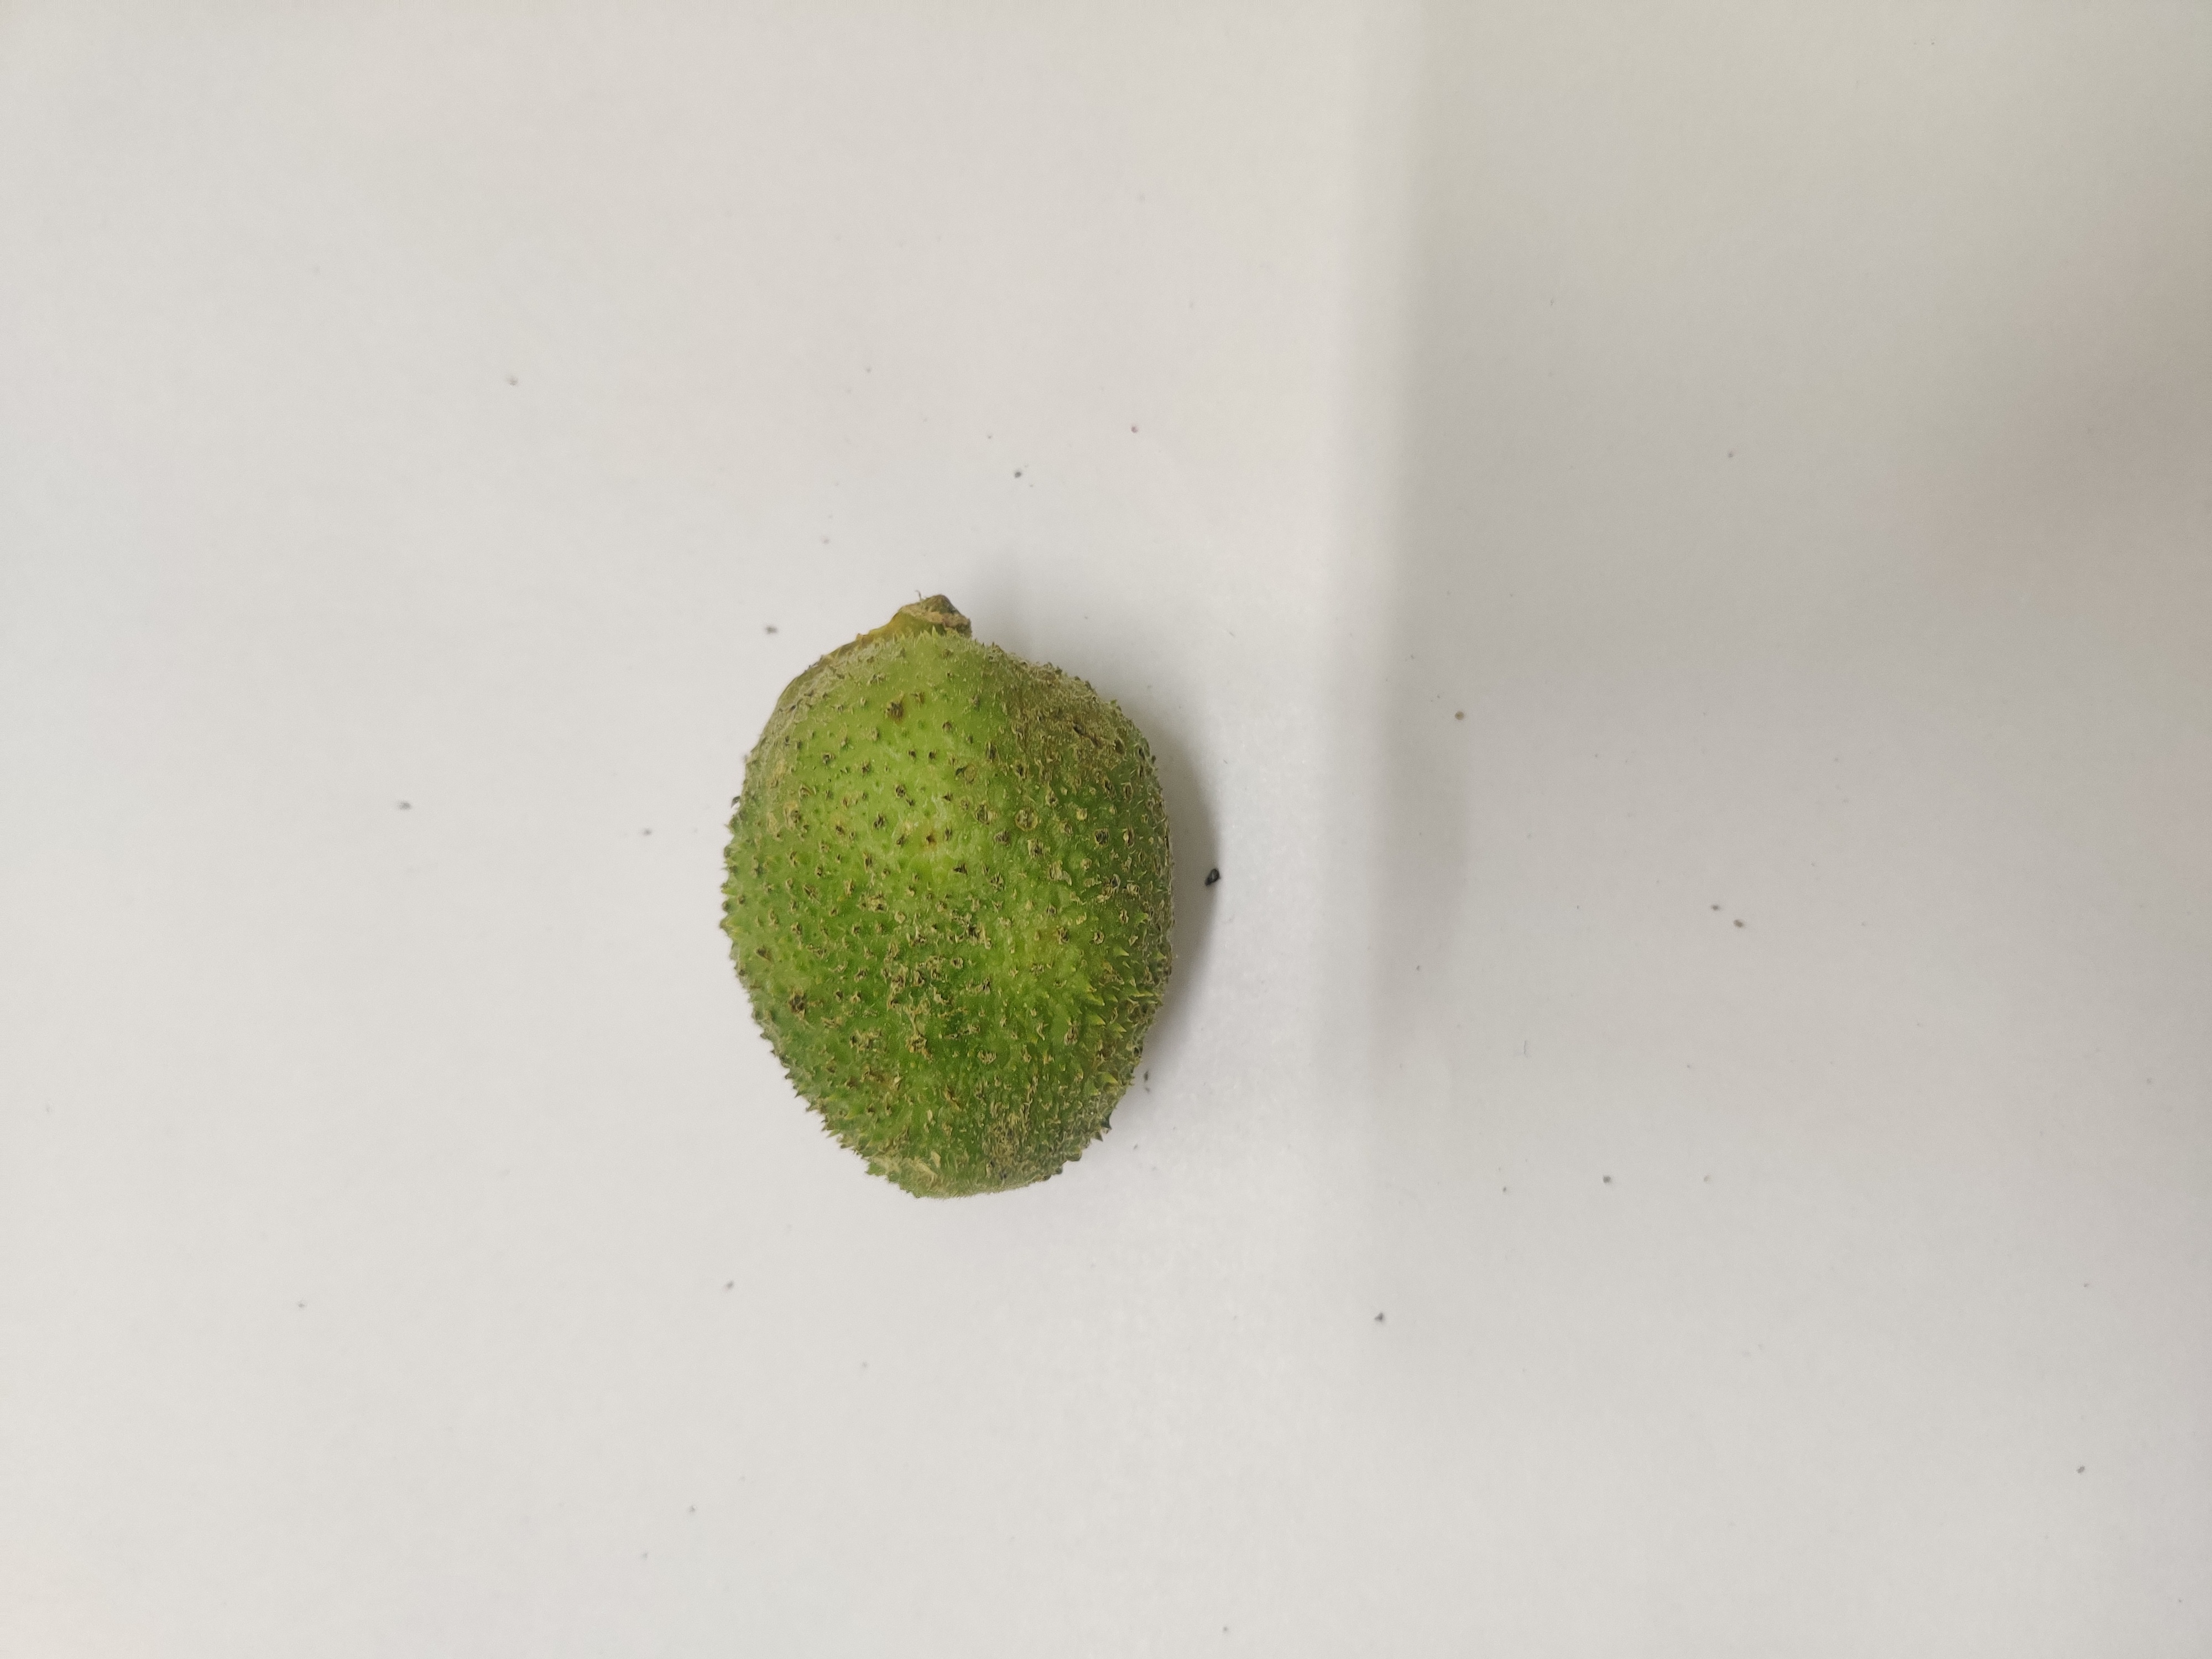
Crop: Spiny Gourd
Condition: Severely Damaged